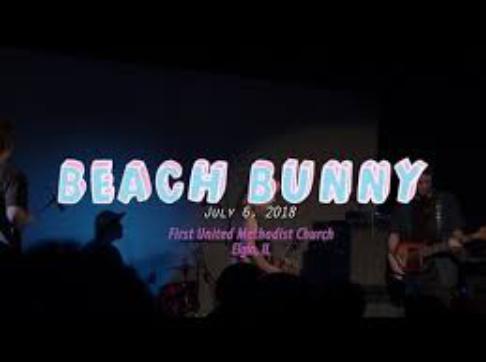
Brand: Beach Bunny
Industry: Clothes